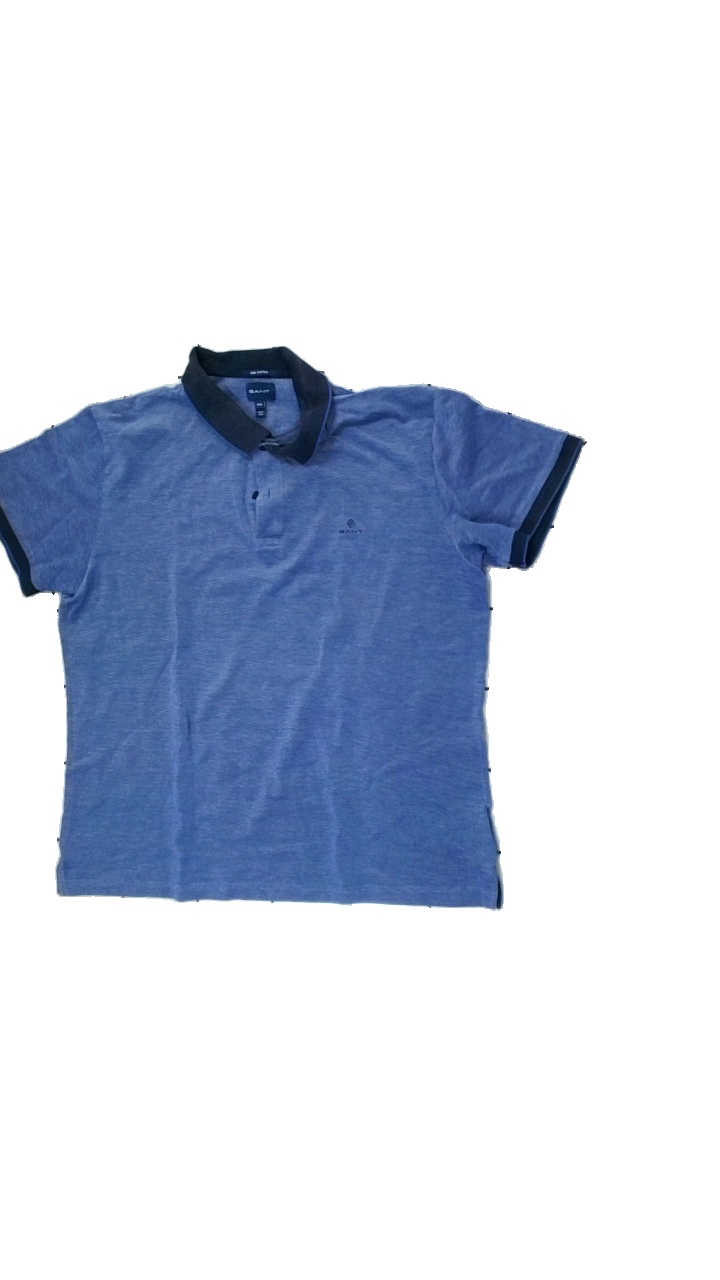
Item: T-shirt (Men)
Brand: Gant
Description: washed out
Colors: Blue, White
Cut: Regular
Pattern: Other
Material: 100% Cotton
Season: All
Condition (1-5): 2
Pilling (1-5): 5
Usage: Recycle
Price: <50